Civilization

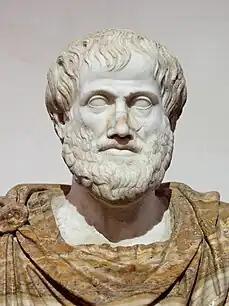
Aristotle, the Ancient Greek philosopher and scientist

Social scientists such as V. Gordon Childe have named a number of traits that distinguish a civilization from other kinds of society. Civilizations have been distinguished by their means of subsistence, types of livelihood, settlement patterns, forms of government, social stratification, economic systems, literacy and other cultural traits. Andrew Nikiforuk argues that "civilizations relied on shackled human muscle. It took the energy of slaves to plant crops, clothe emperors, and build cities" and considers slavery to be a common feature of pre-modern civilizations.